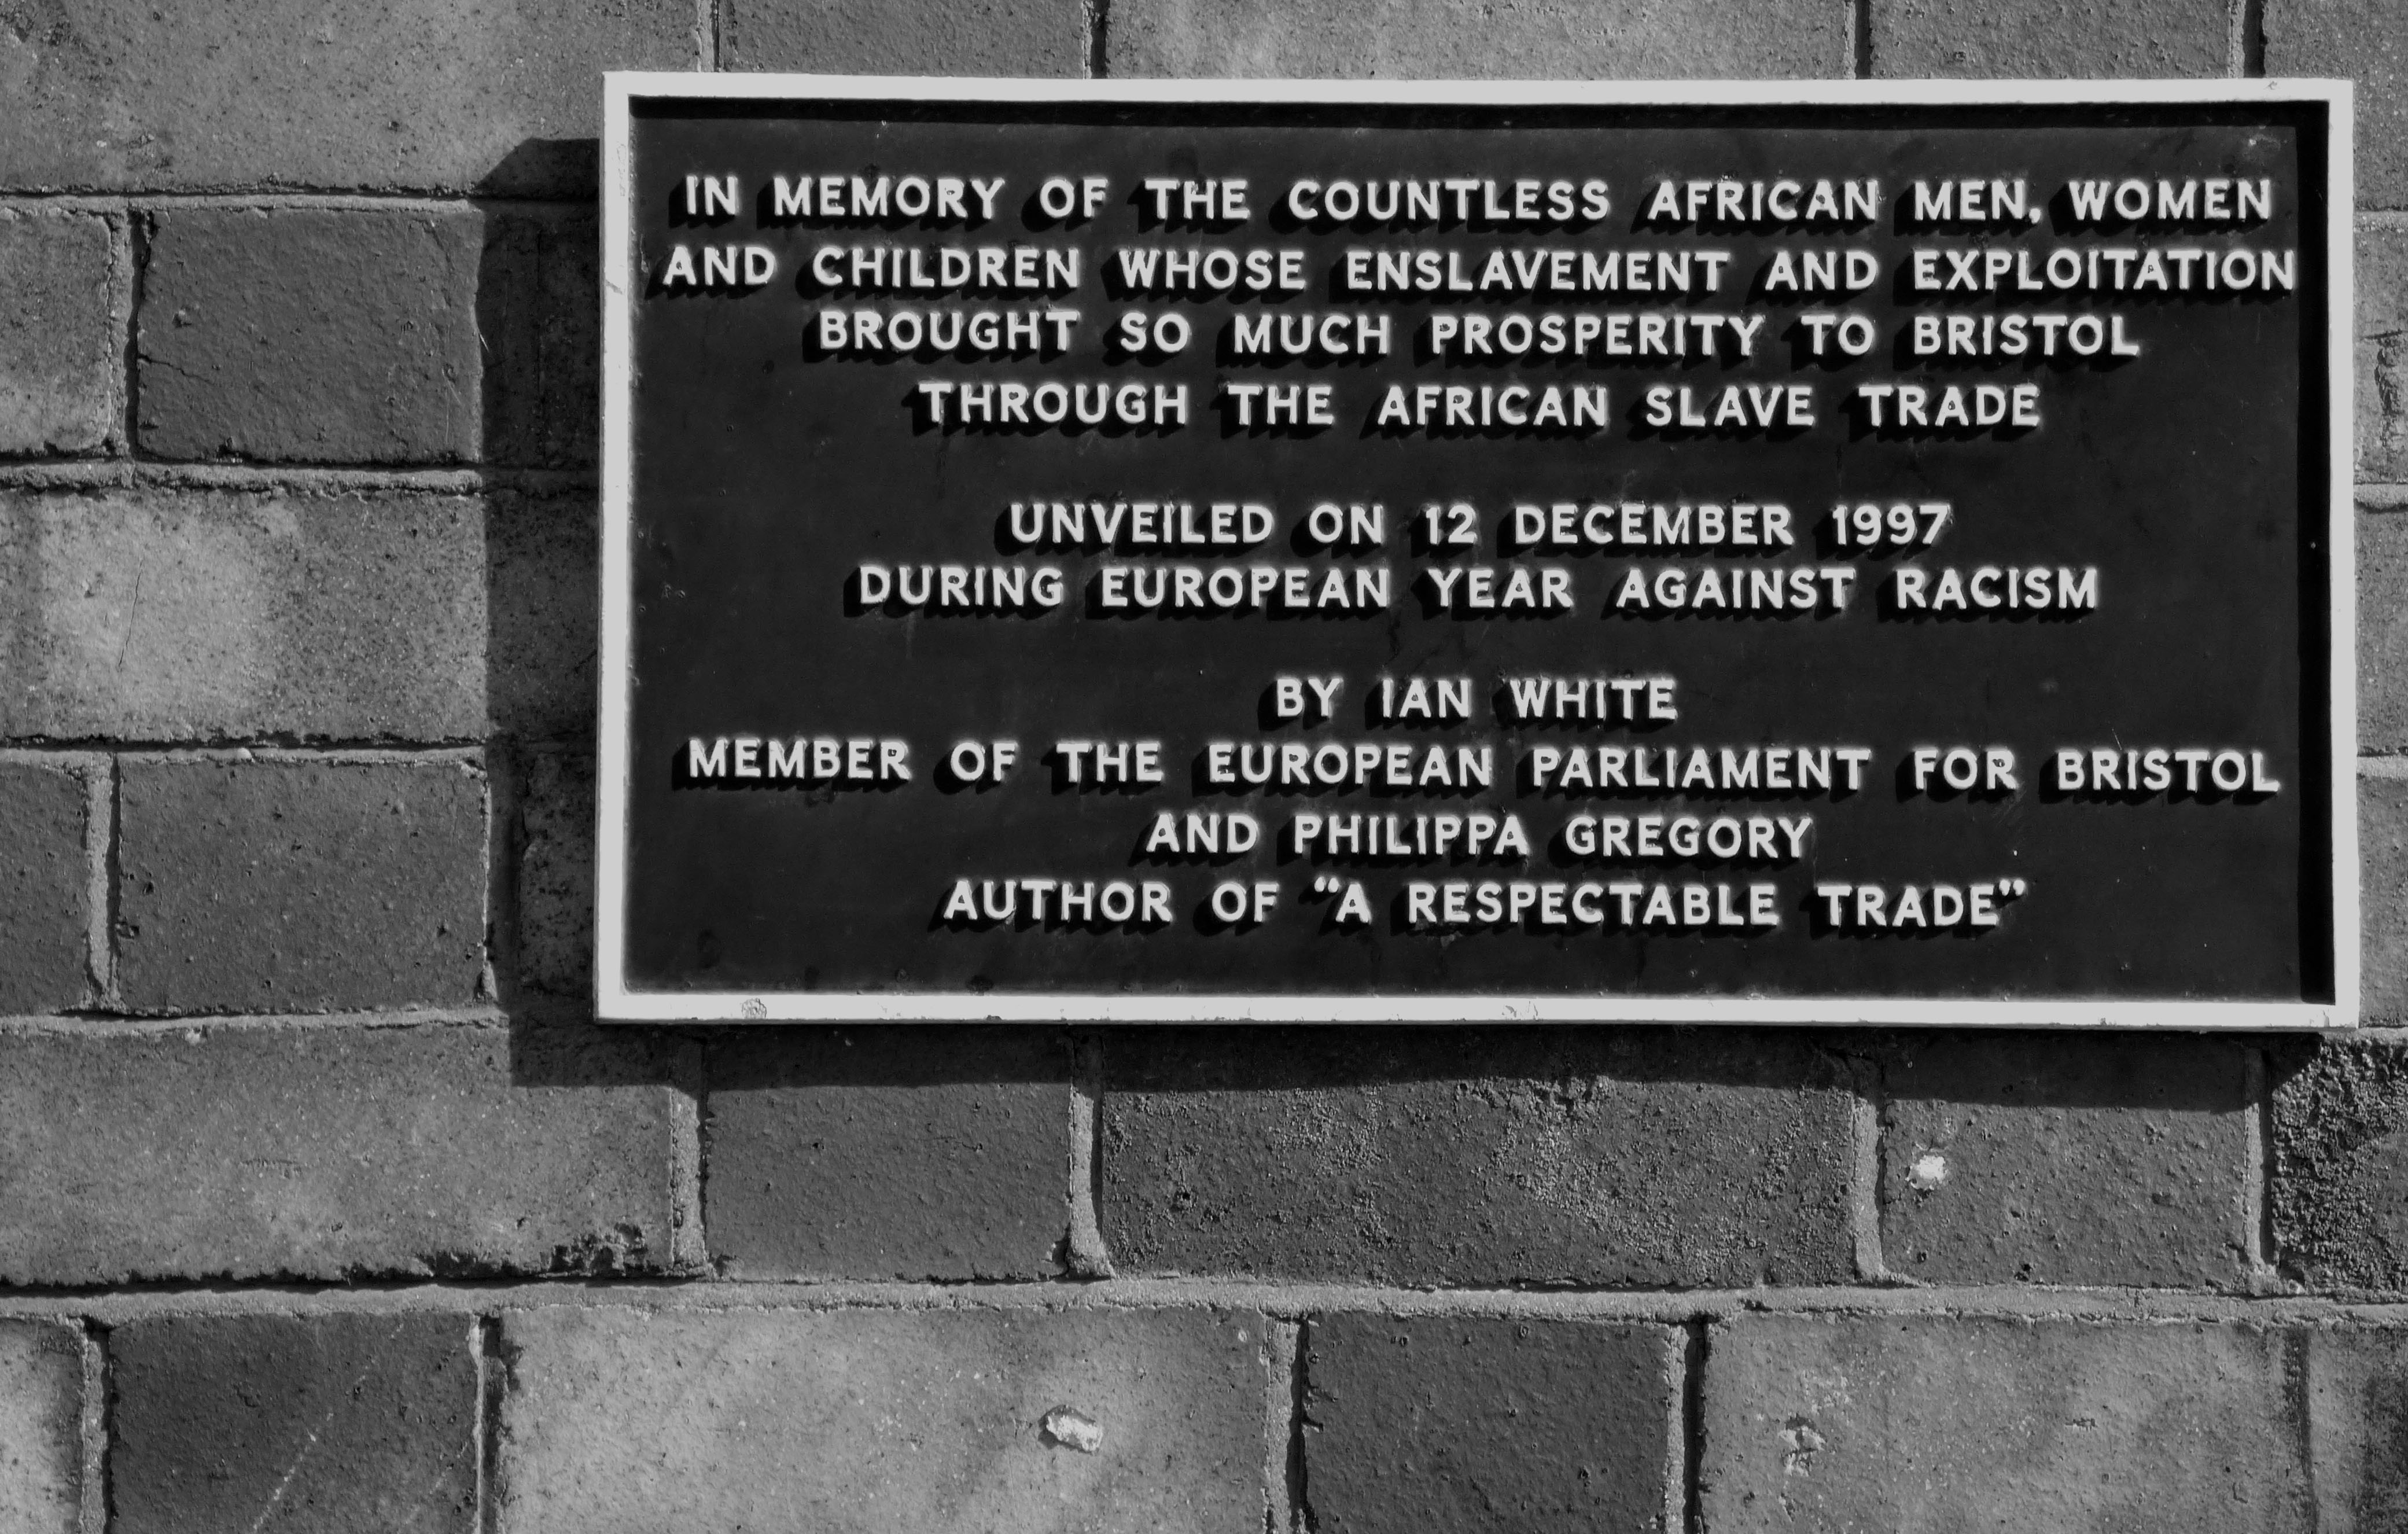
black and white, number, wall, monochrome, brick, font, memorial, text, history, monochrome photography, commemorative plaque